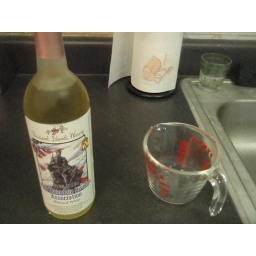
The last bottle of white in my house. I'll need to visit the liquor store before cooking again.